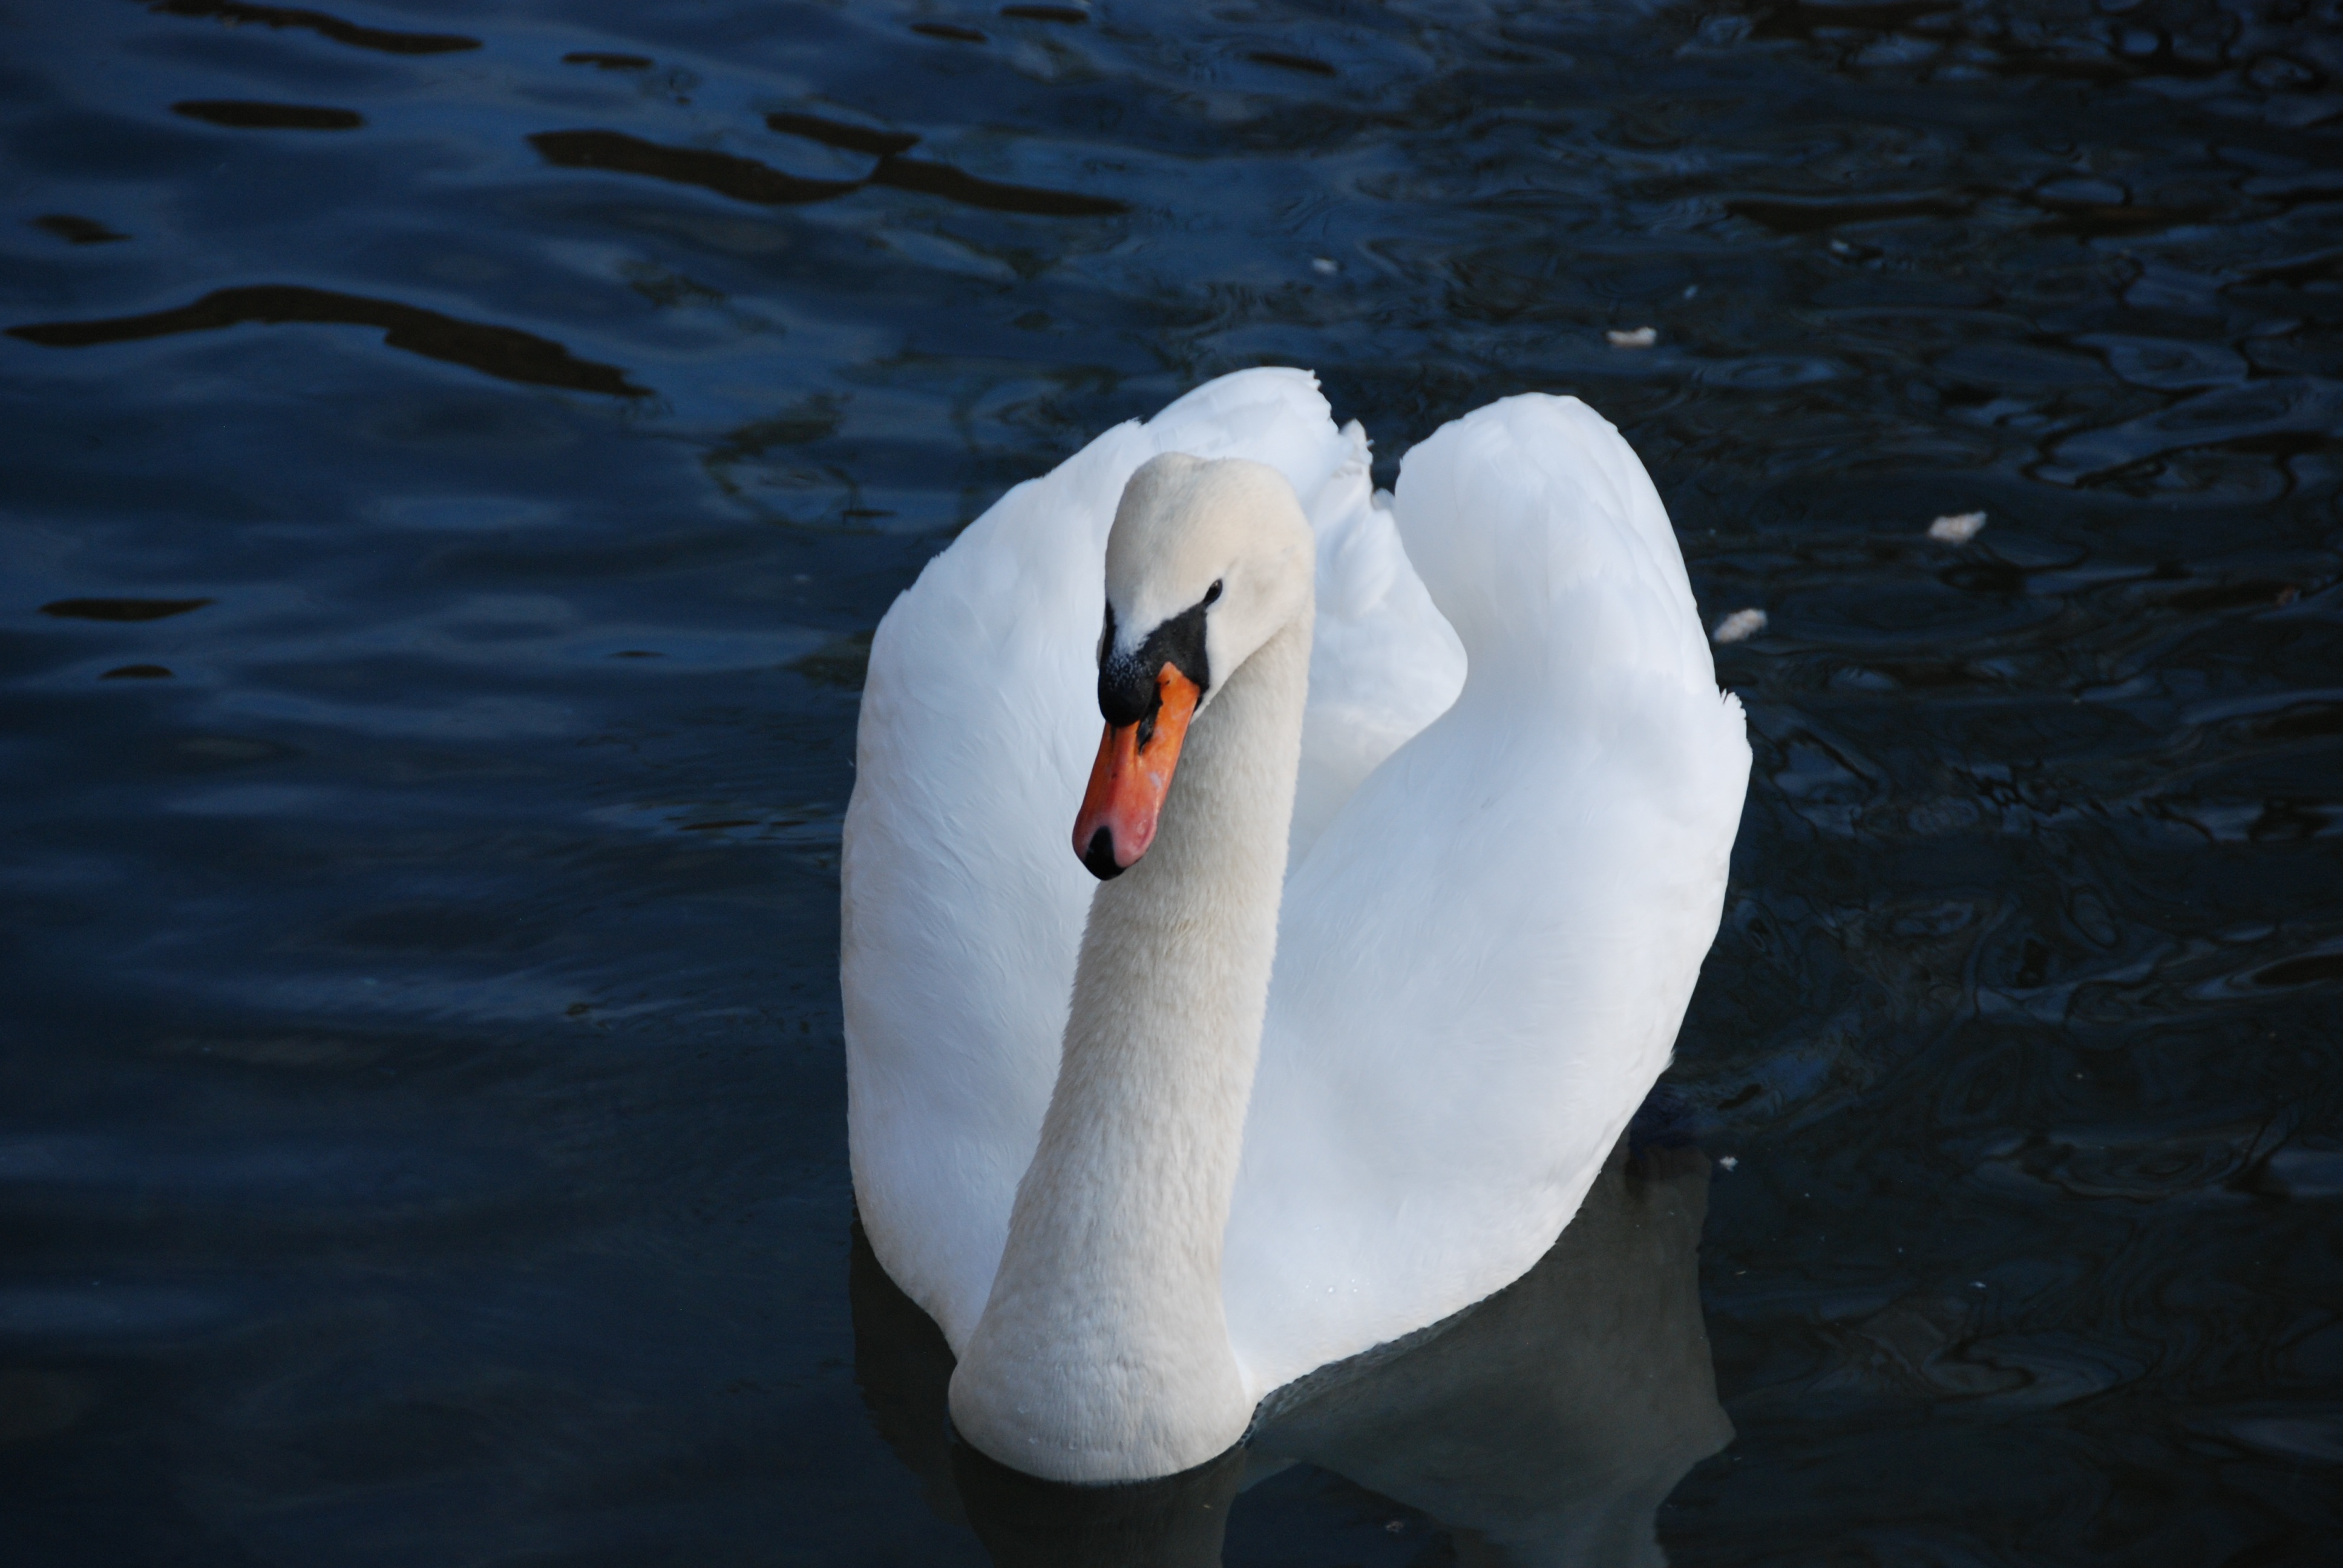
water, bird, wing, white, reflection, beak, swan, vertebrate, waterfowl, water bird, ducks geese and swans